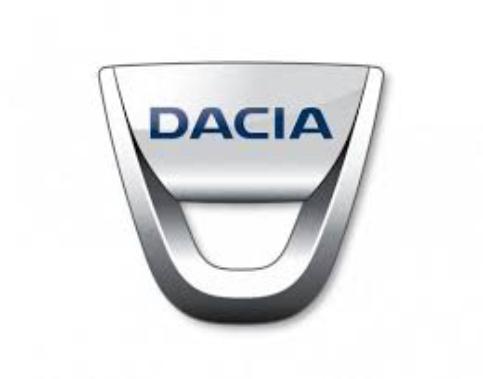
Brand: Dacia
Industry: Transportation